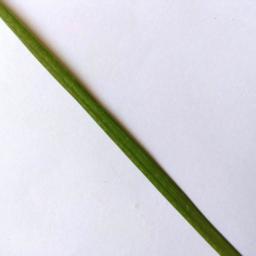
Label: Rice___Healthy